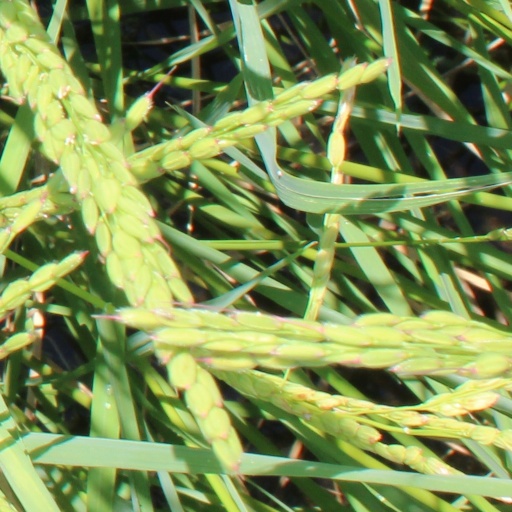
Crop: rice